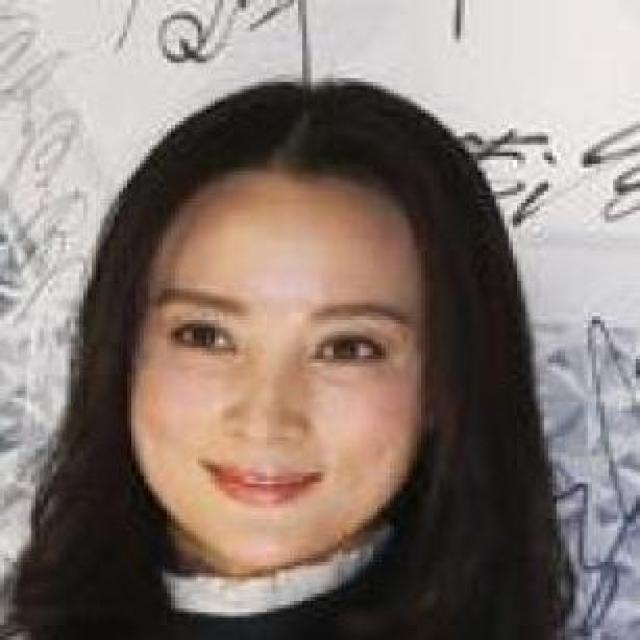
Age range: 21-44